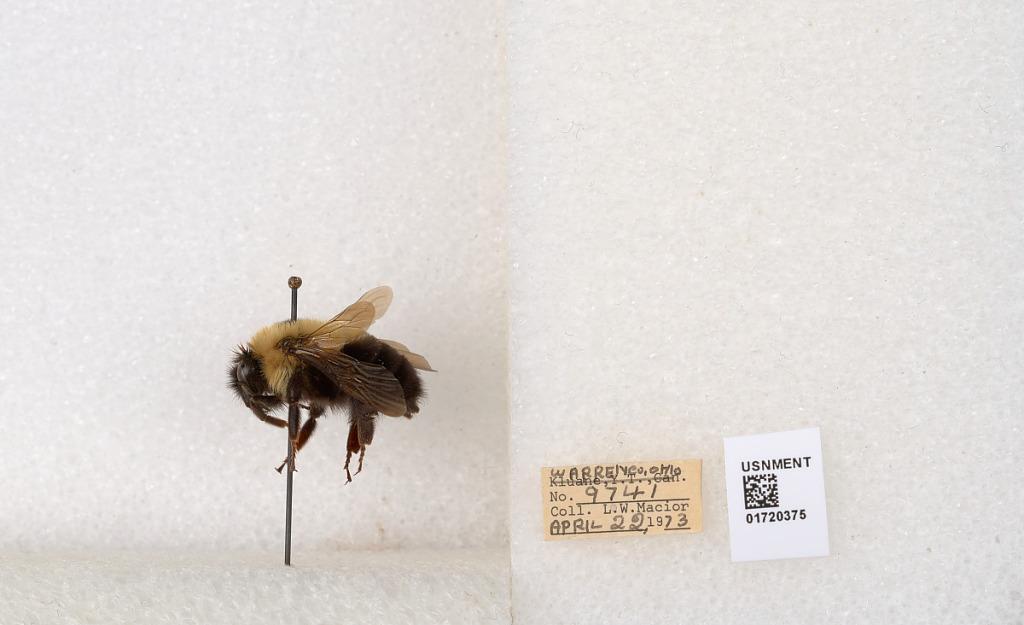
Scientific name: Bombus bimaculatus Cresson
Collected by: L. Macior
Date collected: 1973-4-22
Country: United States
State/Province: Ohio
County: Warren
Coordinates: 39.4276, -84.1668